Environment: real
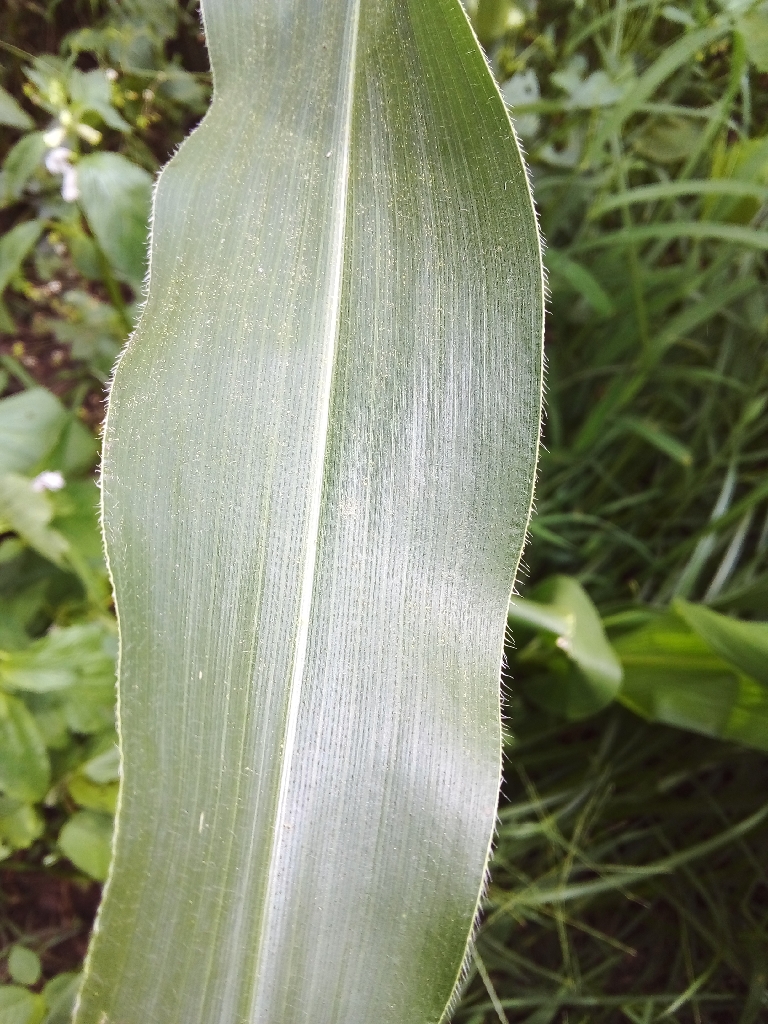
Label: healthy